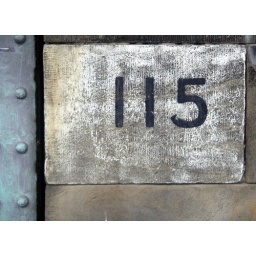
An old sign next to a railway bridge in glasgow.